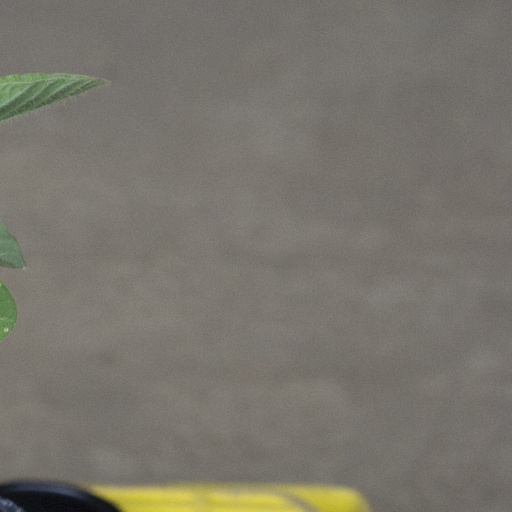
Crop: soybean